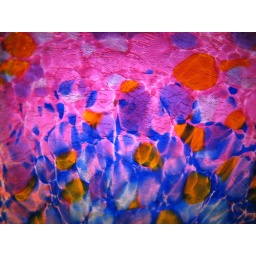
vase in pink and blue